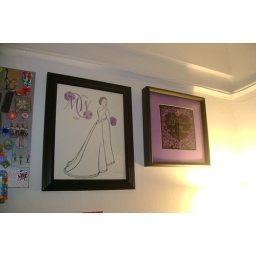
Wedding dress sketch purchased by me for me. Purple cross stitch gift from dear Indiahoma friend